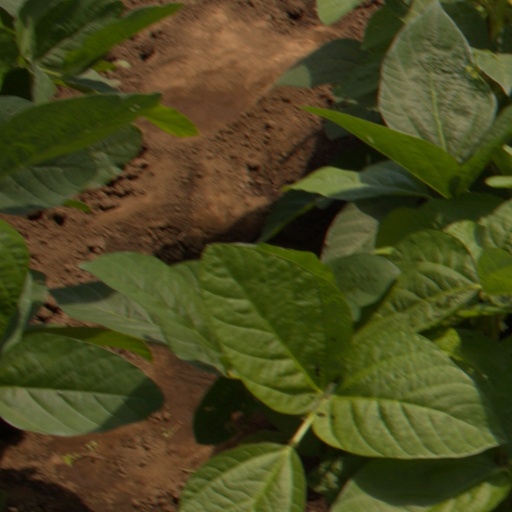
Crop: soybean